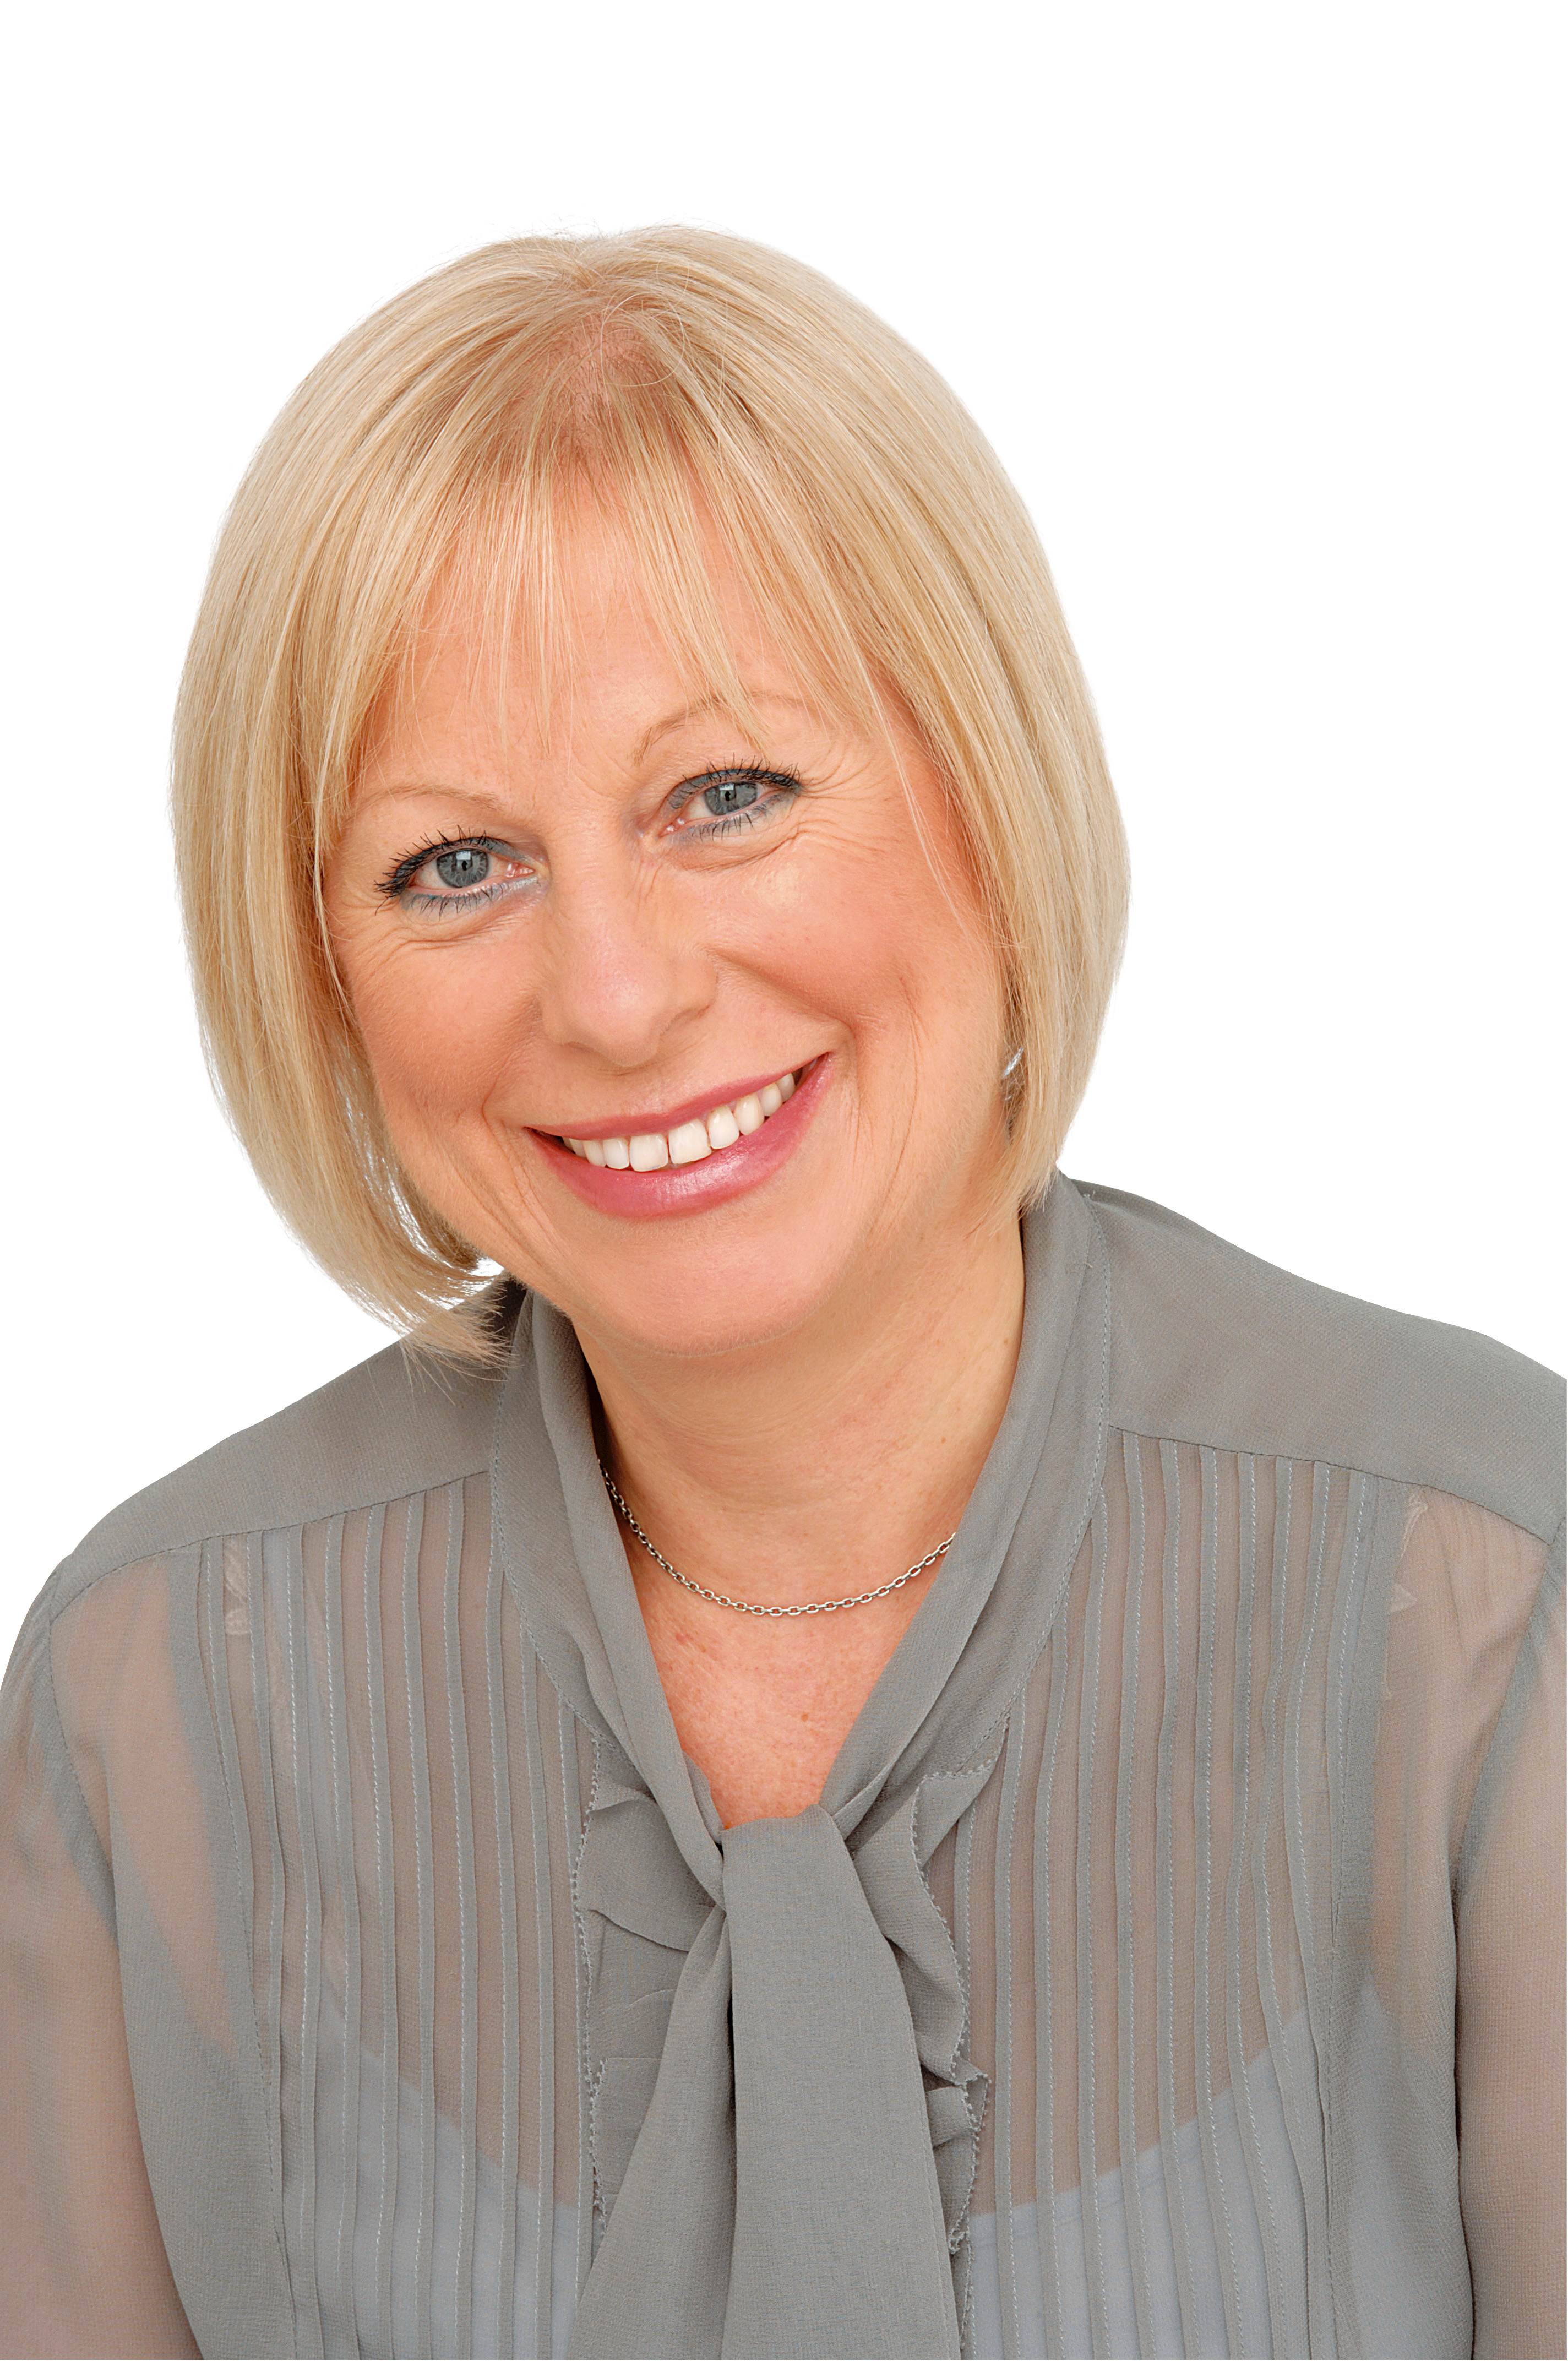
Gender: women